Nasutoceratops

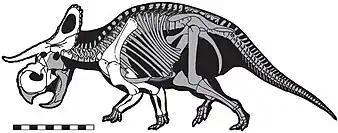
Skeletal diagram showing known remains in white

The brow horns of "Nasutoceratops" are one of its most notable features; the supraorbital horn cores of ceratopsids were outgrowths of the with slight contribution from the above and in front of the eye sockets, but those of "Nasutoceratops" differ in orientation and (to a lesser degree) shape. The brow horns of "Nasutoceratops" are strongly curved; their bases are pointed forward and outwards, then curve inwards, and ultimately twist their points upwards. The horns are very elongated and span approximately 40% of total skull length, almost reaching the level of the snout tip. This horn configuration has been described as superficially similar to that of a Texas Longhorn bull. With a bone core length of up to in the holotype, the brow horns of "Nasutoceratops" are the longest known of any centrosaurine, both in absolute and relative terms. The majority of other centrosaurines had relatively short brow horns, with elongated horns only being present in basal forms like "Diabloceratops", "Avaceratops", and "Albertaceratops". The brow horns of "Nasutoceratops" also differ from those of other ceratopsids by mainly pointing up and away from the eyes, without torsion.